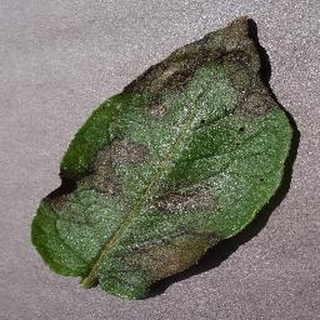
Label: potato_late_blight